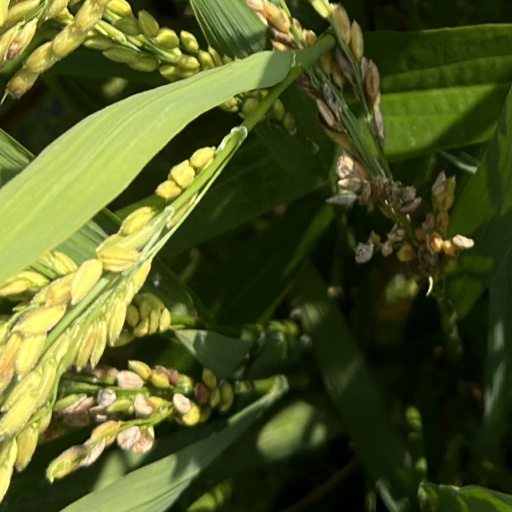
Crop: rice